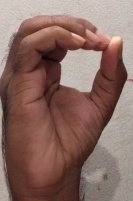
ASL sign: O